Sebastian Lee

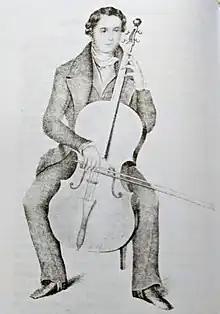
Sebastian Lee, 1843

Sebastian Lee (24 December 1805 – 4 January 1887) was a German cellist and pedagogue active in France and Germany.